Johan Thorne

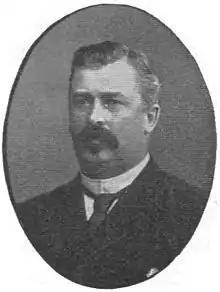
Johan Henrik Paasche Thorne

Johan Henrich (or Henrik) Paasche Thorne (18 August 1843 – 18 May 1920) was a Norwegian businessperson and politician for the Conservative Party. He served as mayor of Moss as well as five terms in the Norwegian Parliament, and was Minister of the Interior from 1889 to 1890 and 1893 to 1894.